Herero and Nama genocide

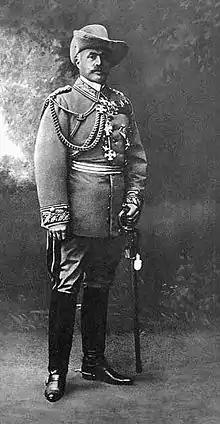
Lieutenant General Lothar von Trotha

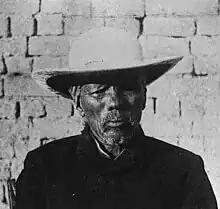
Nama captain Hendrik Witbooi

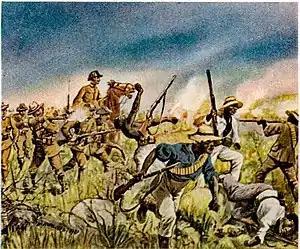
German "Schutztruppe" in combat with the Herero in a painting by Richard Knötel

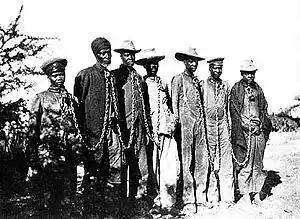

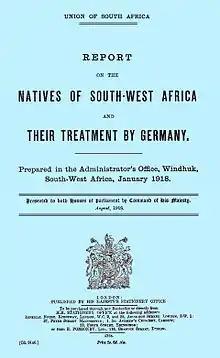

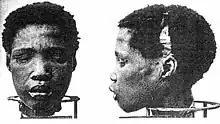
Head of Shark Island prisoner used for medical experimentation

The original inhabitants of what is now Namibia were the San and the Khoekhoe.